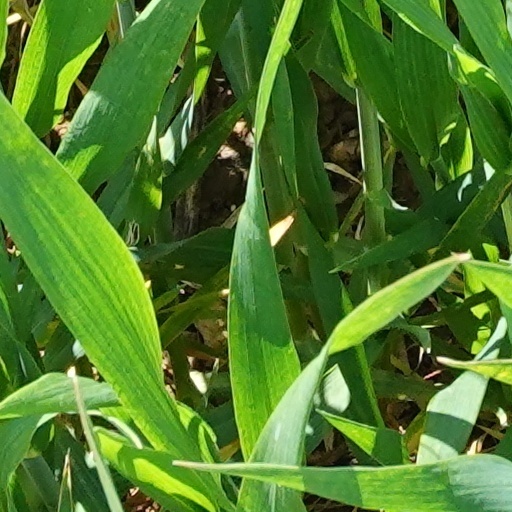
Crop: wheat